Malaysia Airlines Flight 370

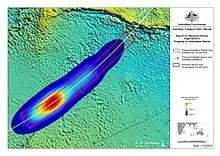
A heat map indicating the probable location of missing Flight 370 based on a Bayesian analysis of possible flight paths by Australia's Defence Science and Technology Group

Two parameters associated with these transmissions that were recorded in a log at the ground station were key to the investigation: